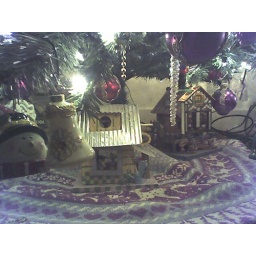
I decorate the underneath of the tree with quaint bird houses until the presents start arriving.